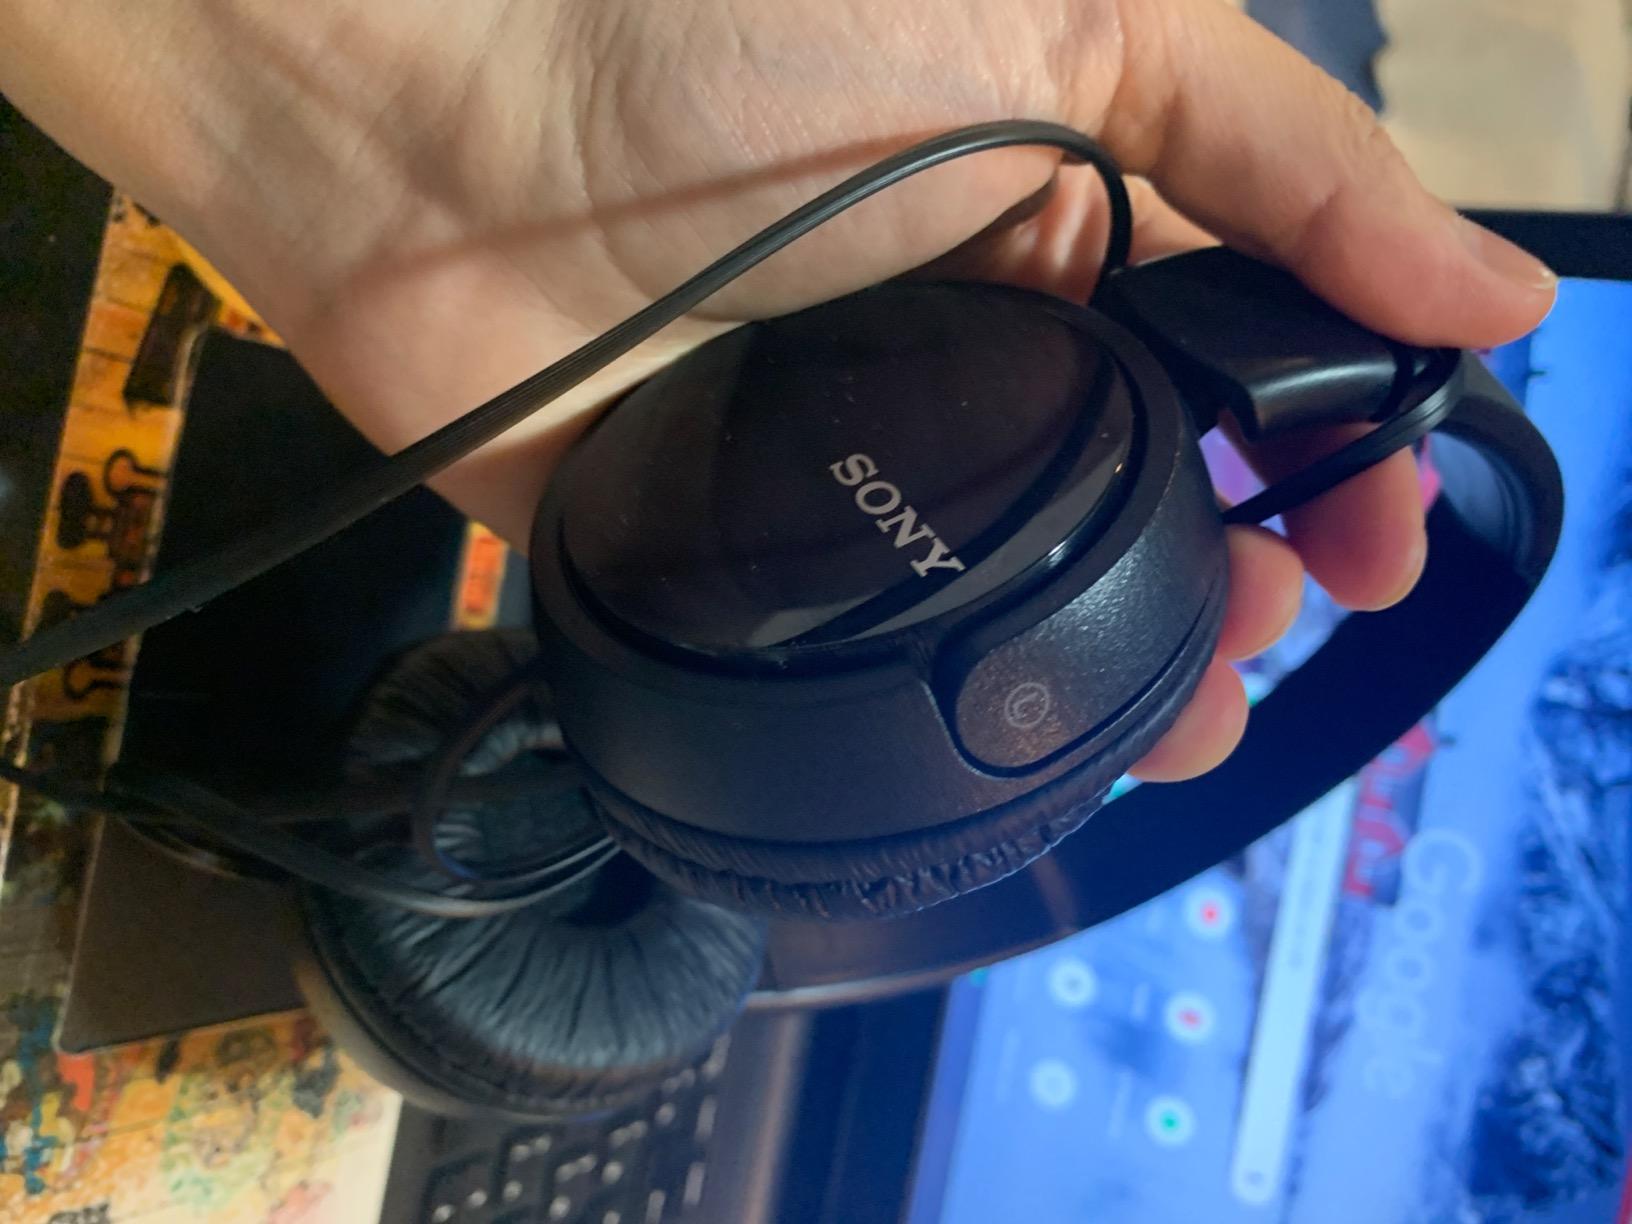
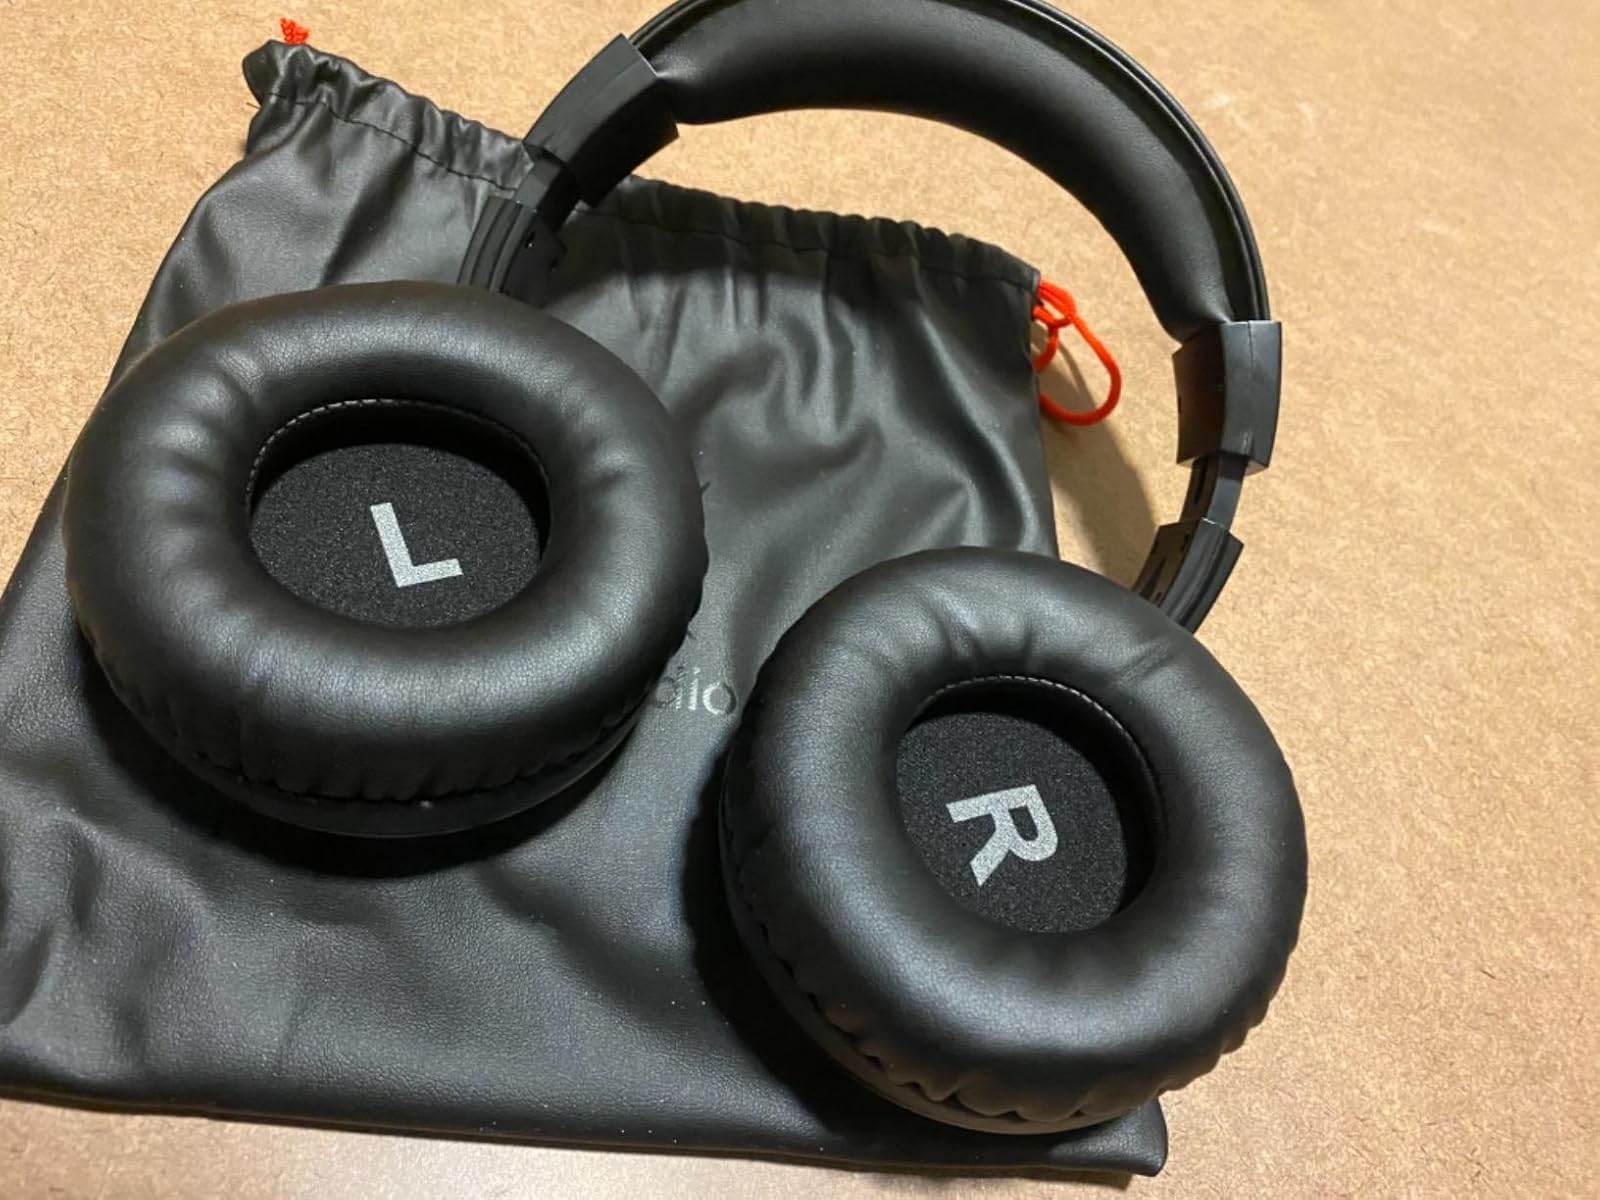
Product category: headphones
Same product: no